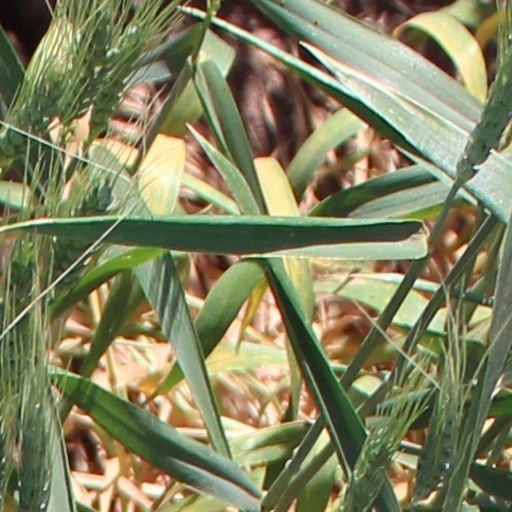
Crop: wheat